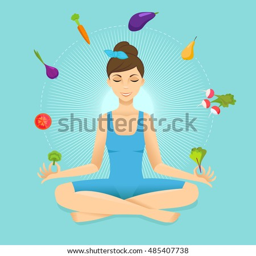
vegetarian girl meditates in the lotus position .